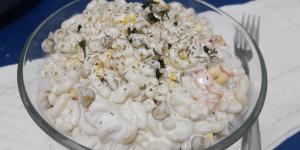
ensalada de coditos con verduras